Abner Jenkins

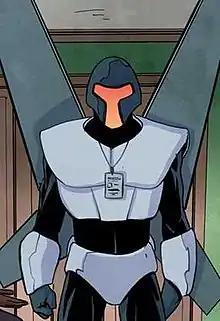
Abner Jenkins as MACH-VII, as depicted in "The Superior Foes of Spider-Man" #2 (October 2013).Art by Steve Lieber.

Abner Jenkins, also known as the Beetle, MACH-1, MACH-2, MACH-3, MACH-IV, MACH-V, MACH-VII and MACH-X, is a character appearing in American comic books published by Marvel Comics. Created by writer Stan Lee and artist Carl Burgos, he debuted in "Strange Tales" #123 (August 1964) as the original Beetle, a supervillain wearing an armor plated, mechanical suit he had designed himself after growing frustrated with his ordinary job as an aircraft mechanic and deciding to turn to crime. Although in his first appearance he fought the Human Torch and the Thing of the Fantastic Four, later storylines established Jenkins as a recurring foe of Spider-Man, usually working as a henchman for various criminal organizations opposing the hero. Jenkins later formed his own criminal organization known as the Sinister Syndicate.